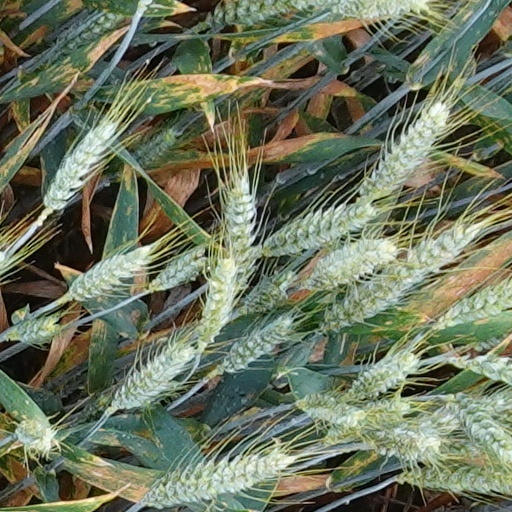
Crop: wheat